Conestoga Cork Works Building

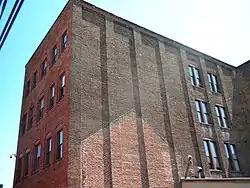
Conestoga Cork Works Building, April 2010

Conestoga Cork Works Building, also known as E. Rosenwald & Co. Tobacco Warehouse, Rose Bros. & Co., Farmers Supply, and Rosenwald Court Apartments, is a historic factory and tobacco warehouse located at Lancaster, Lancaster County, Pennsylvania. It was built between about 1883 and 1897, and is a three-story, 31 bay brick building with a hipped and gabled roof. It has a stuccoed limestone foundation. The building was used as a cork cutting factory until 1912, a tobacco warehouse until the 1960s, then converted to apartments in 1992.